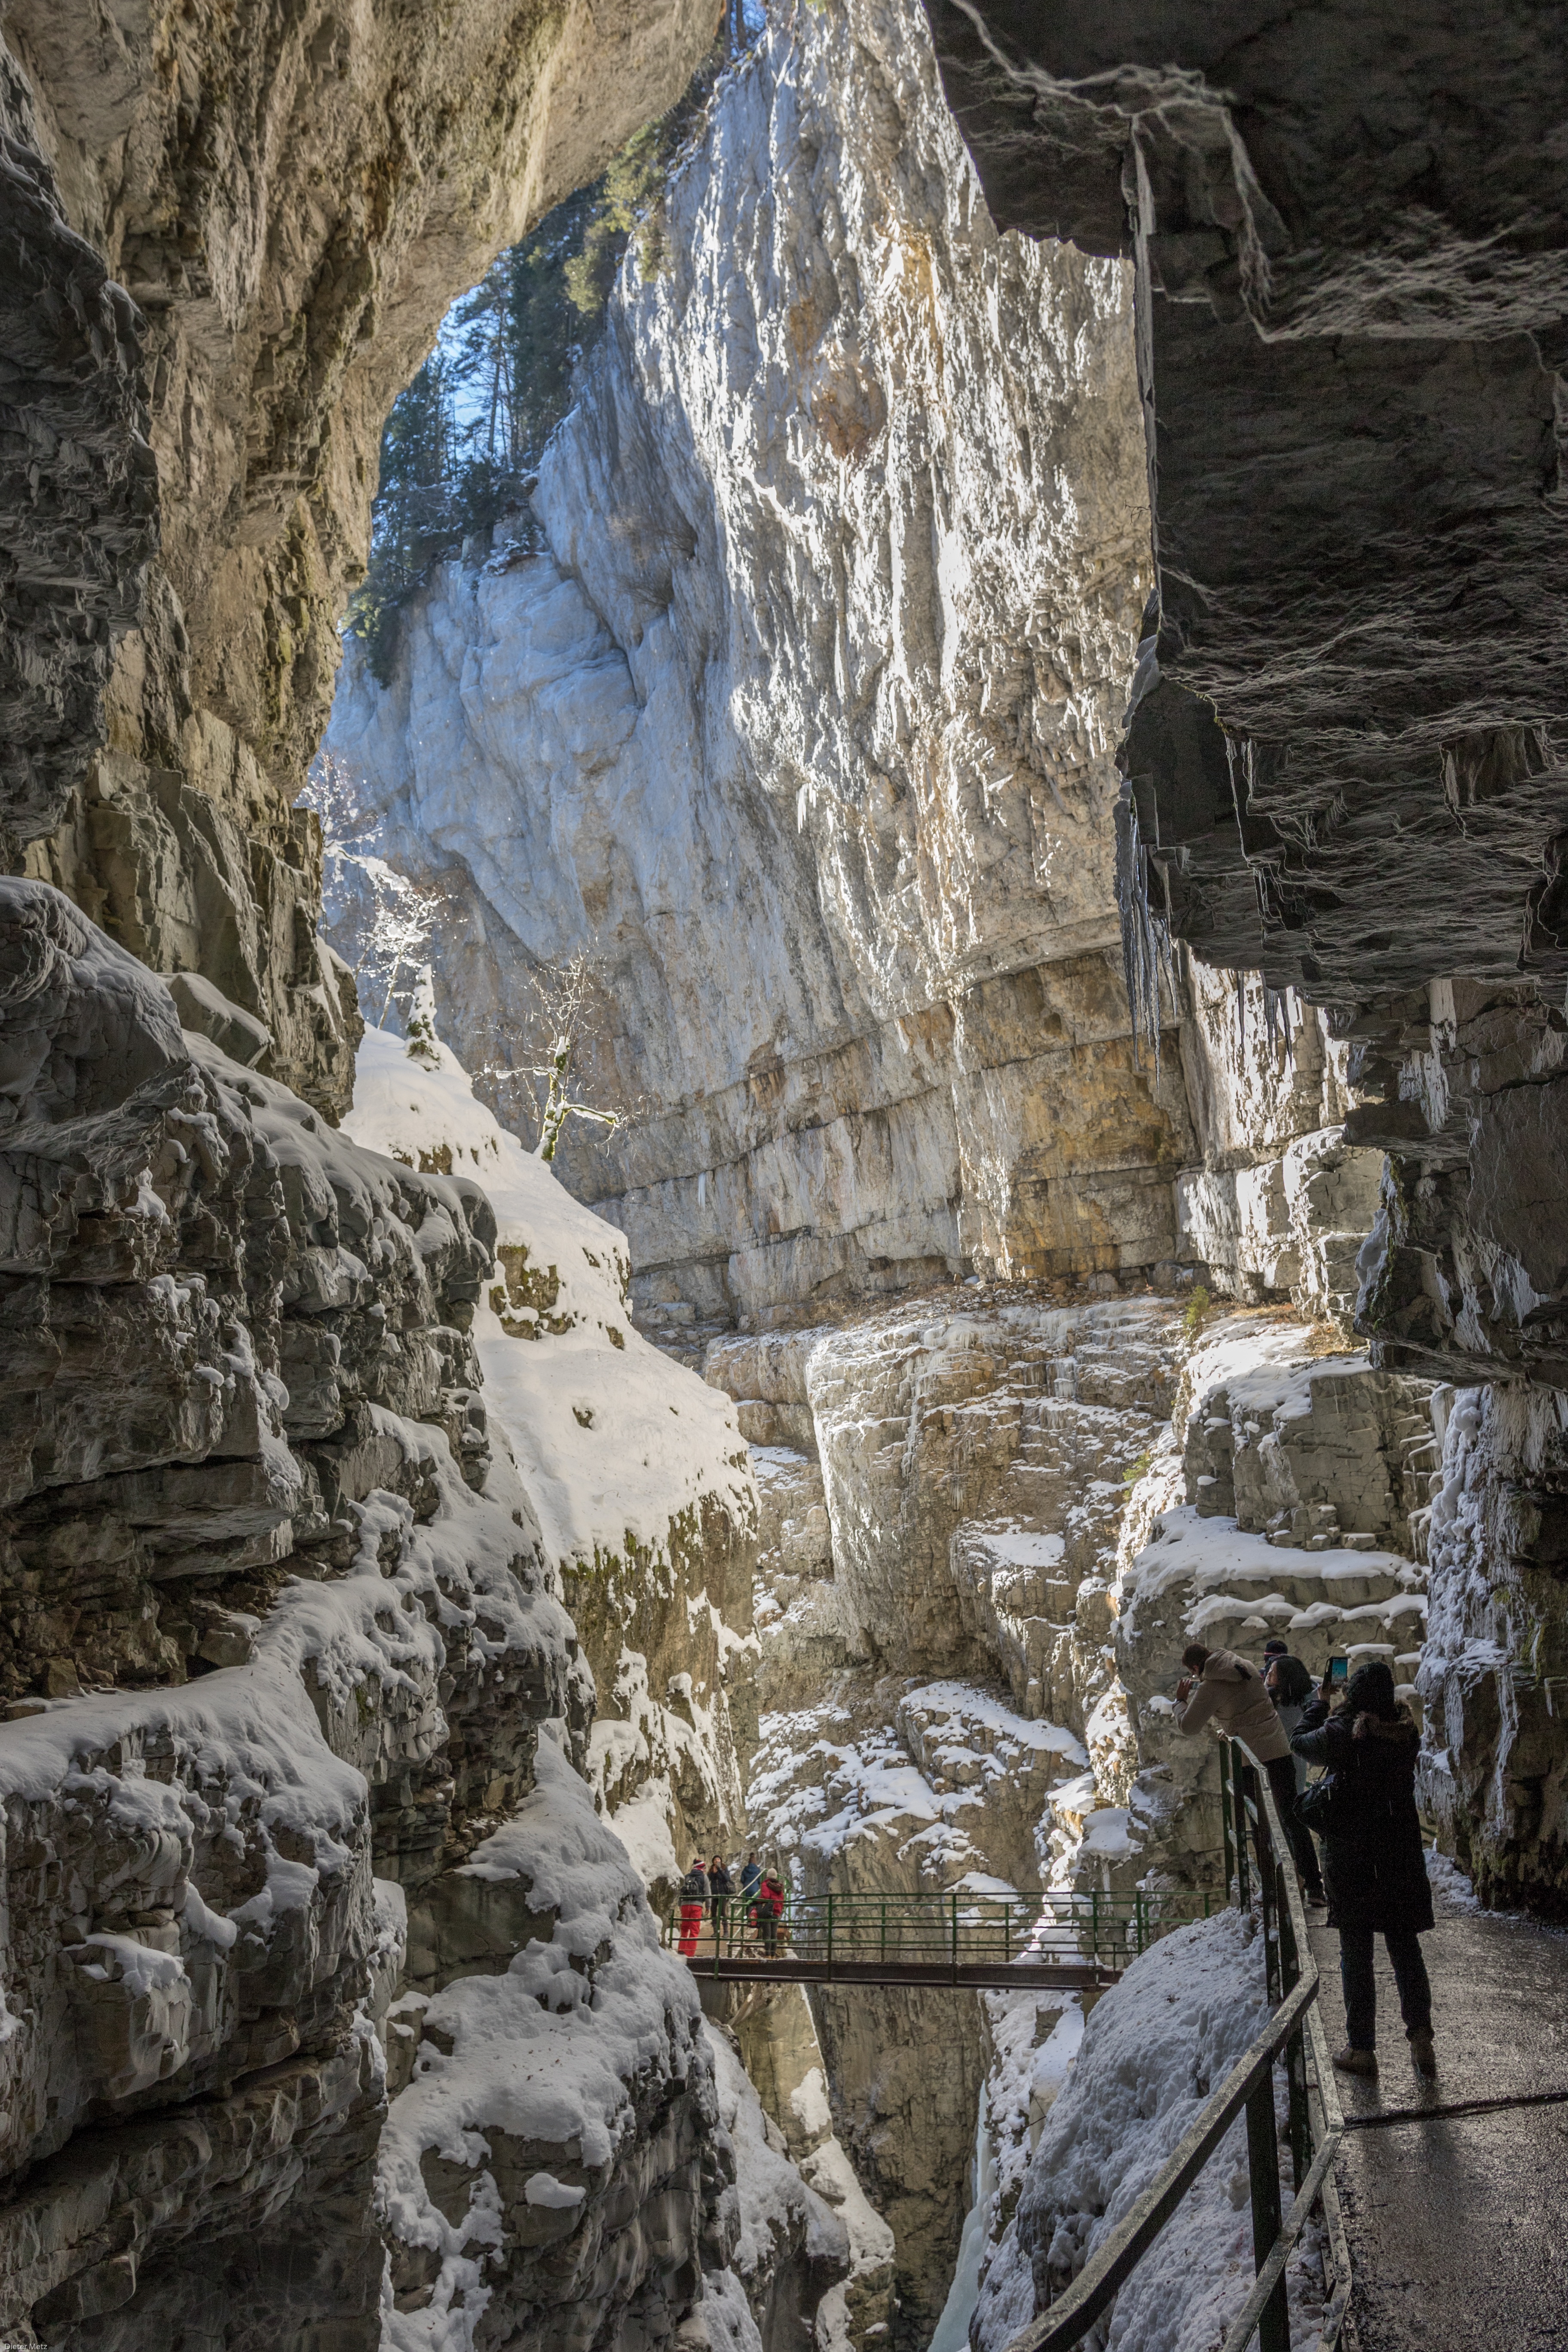
landscape, nature, rock, mountain, snow, winter, hiking, formation, cliff, ice, alpine, gorge, terrain, mountain landscape, geology, oberstdorf, allg u alps, breitachklamm, ancient history, allgau